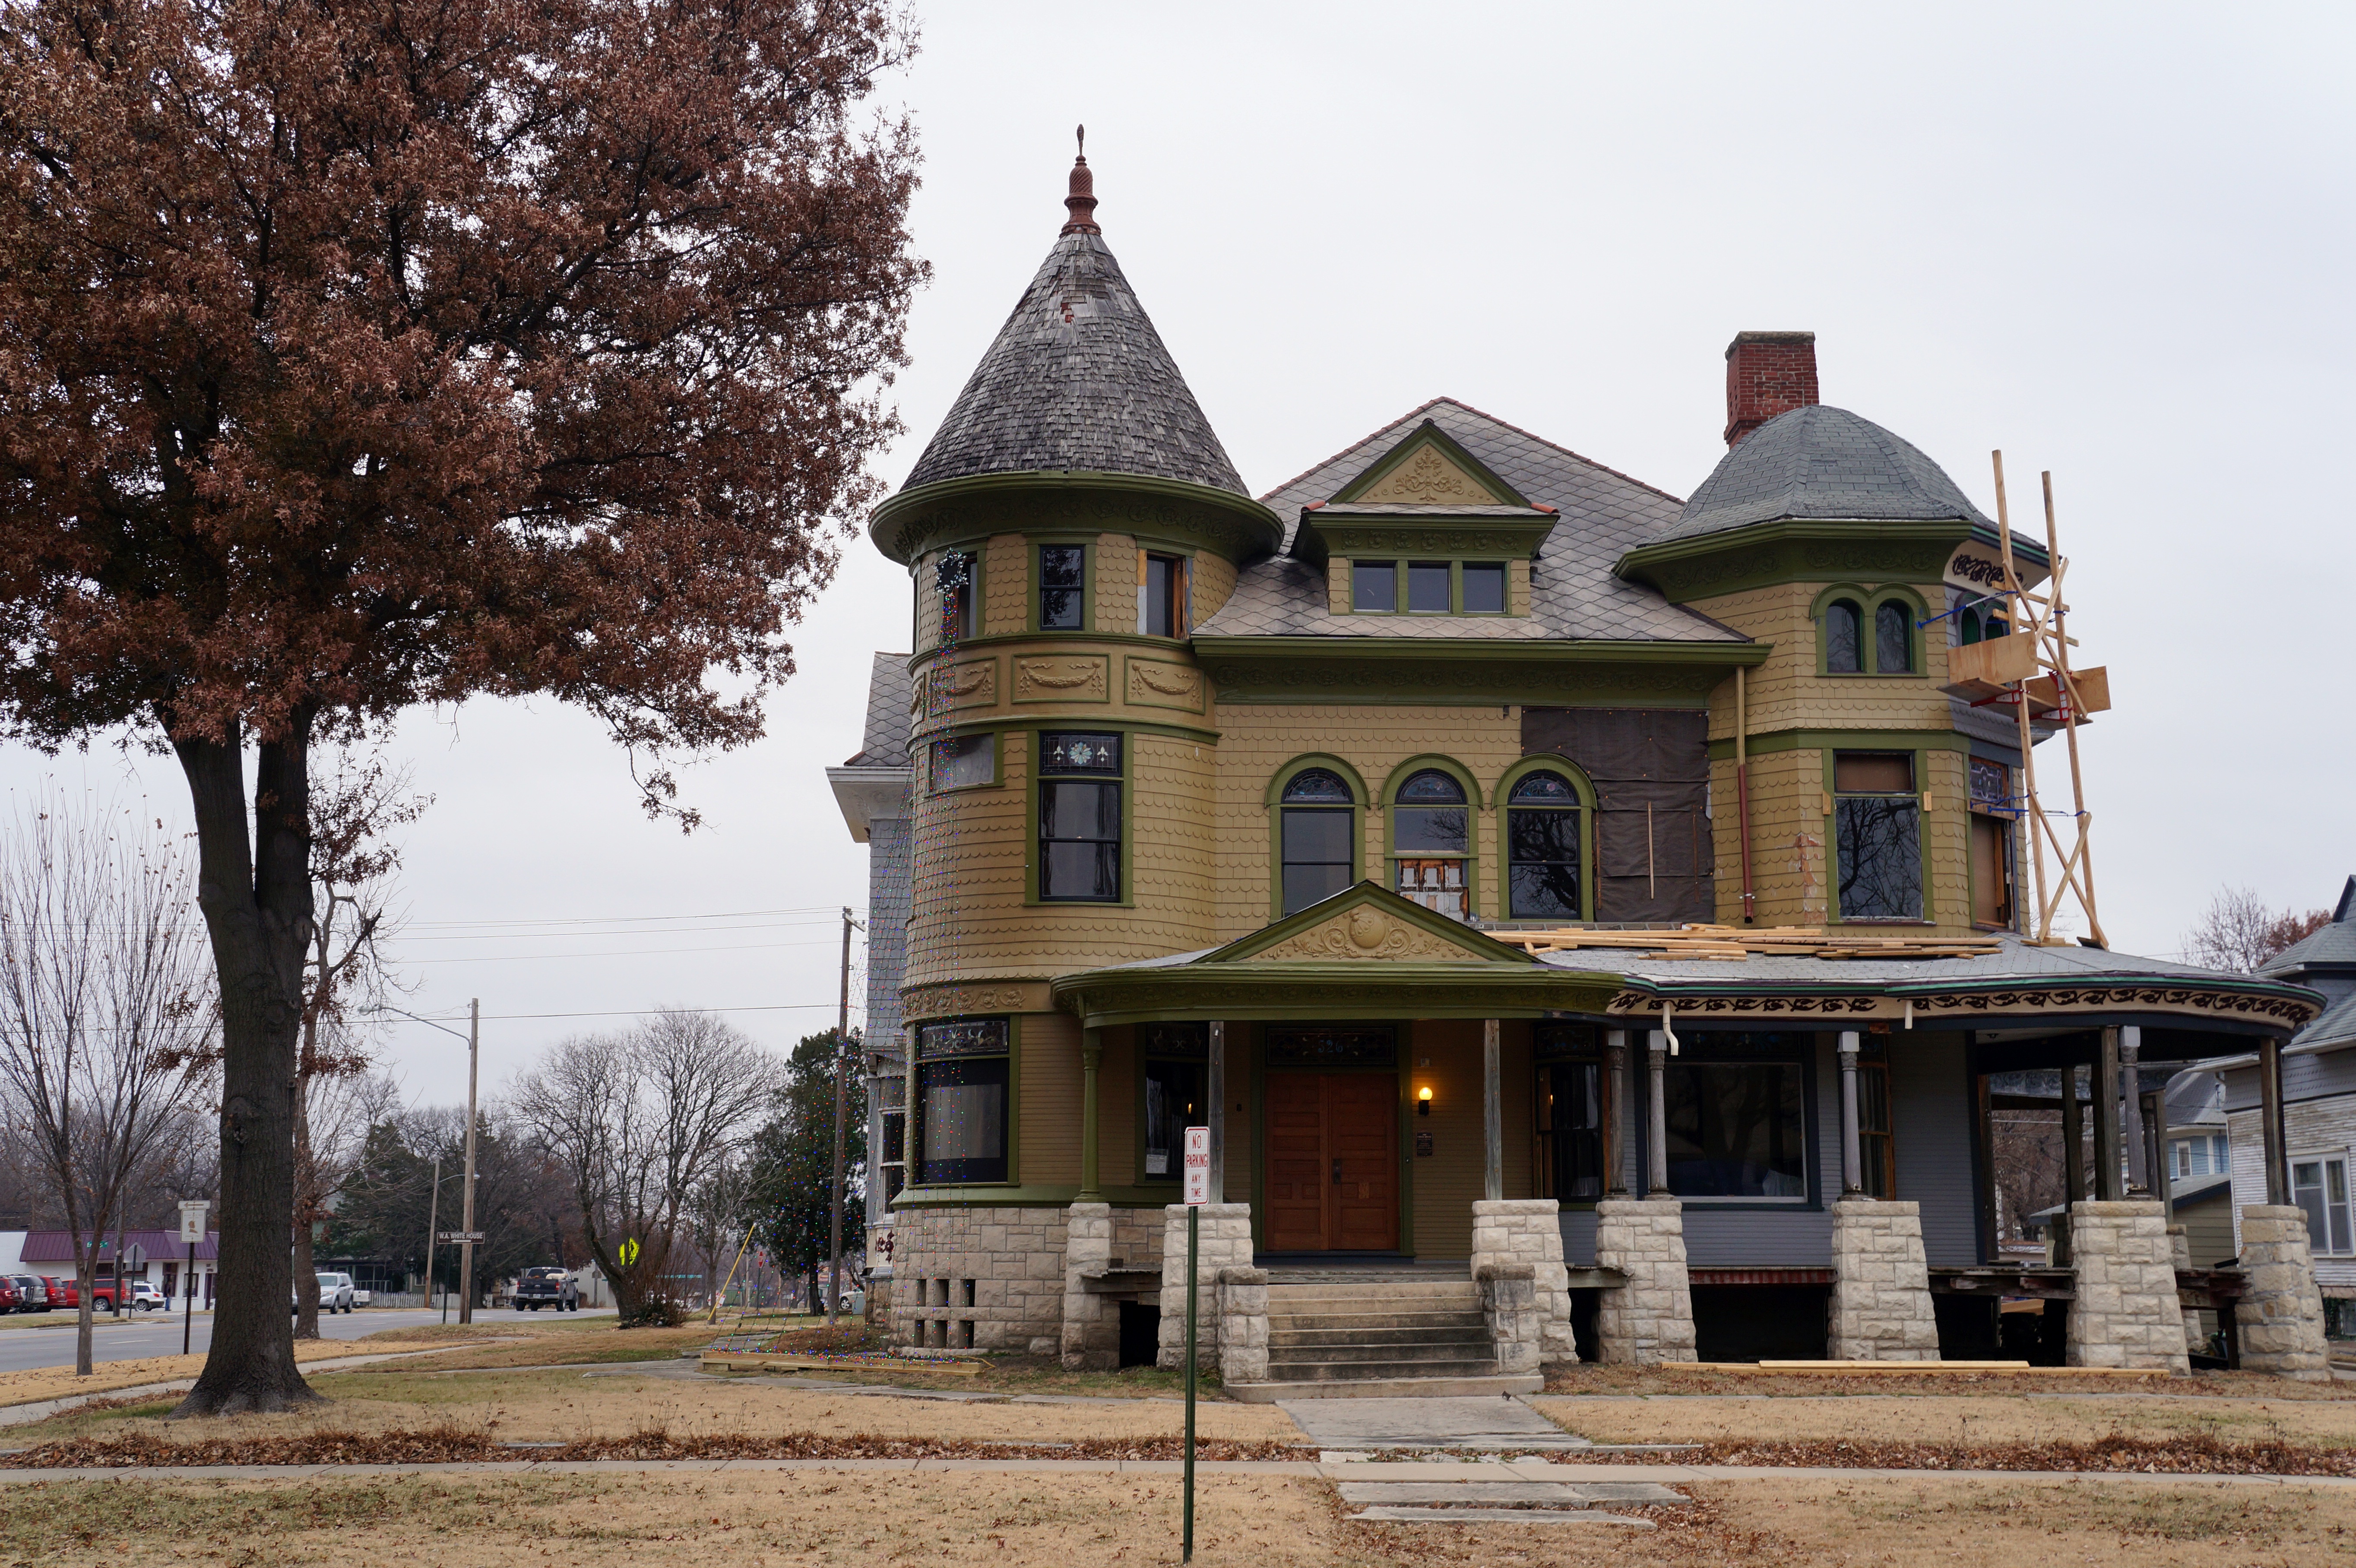
tree, architecture, mansion, house, town, building, chateau, home, suburb, construction, landmark, facade, property, exterior, historic, cross, mayor, estate, 1800, neighbourhood, manor house, kansas, banker, residential area, emporia